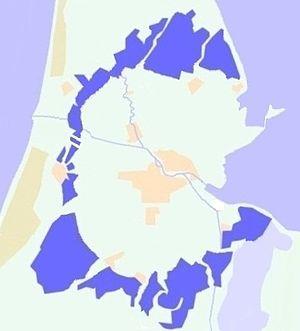
Défense d'Amsterdam